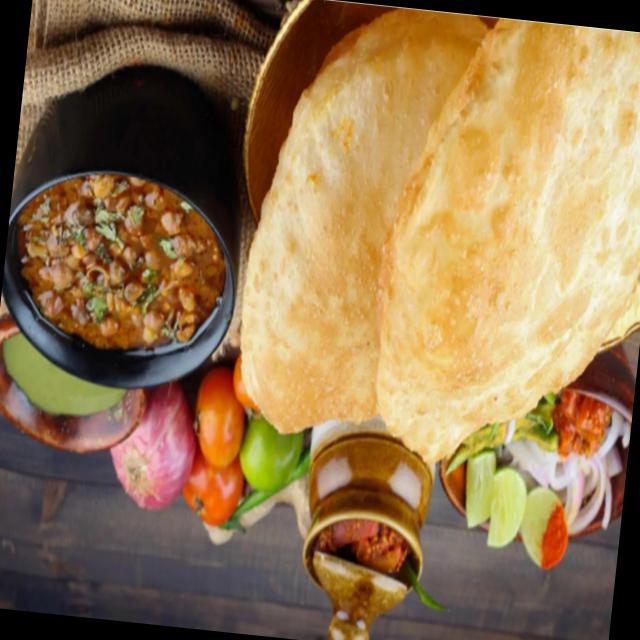
Dish: chole_bhature